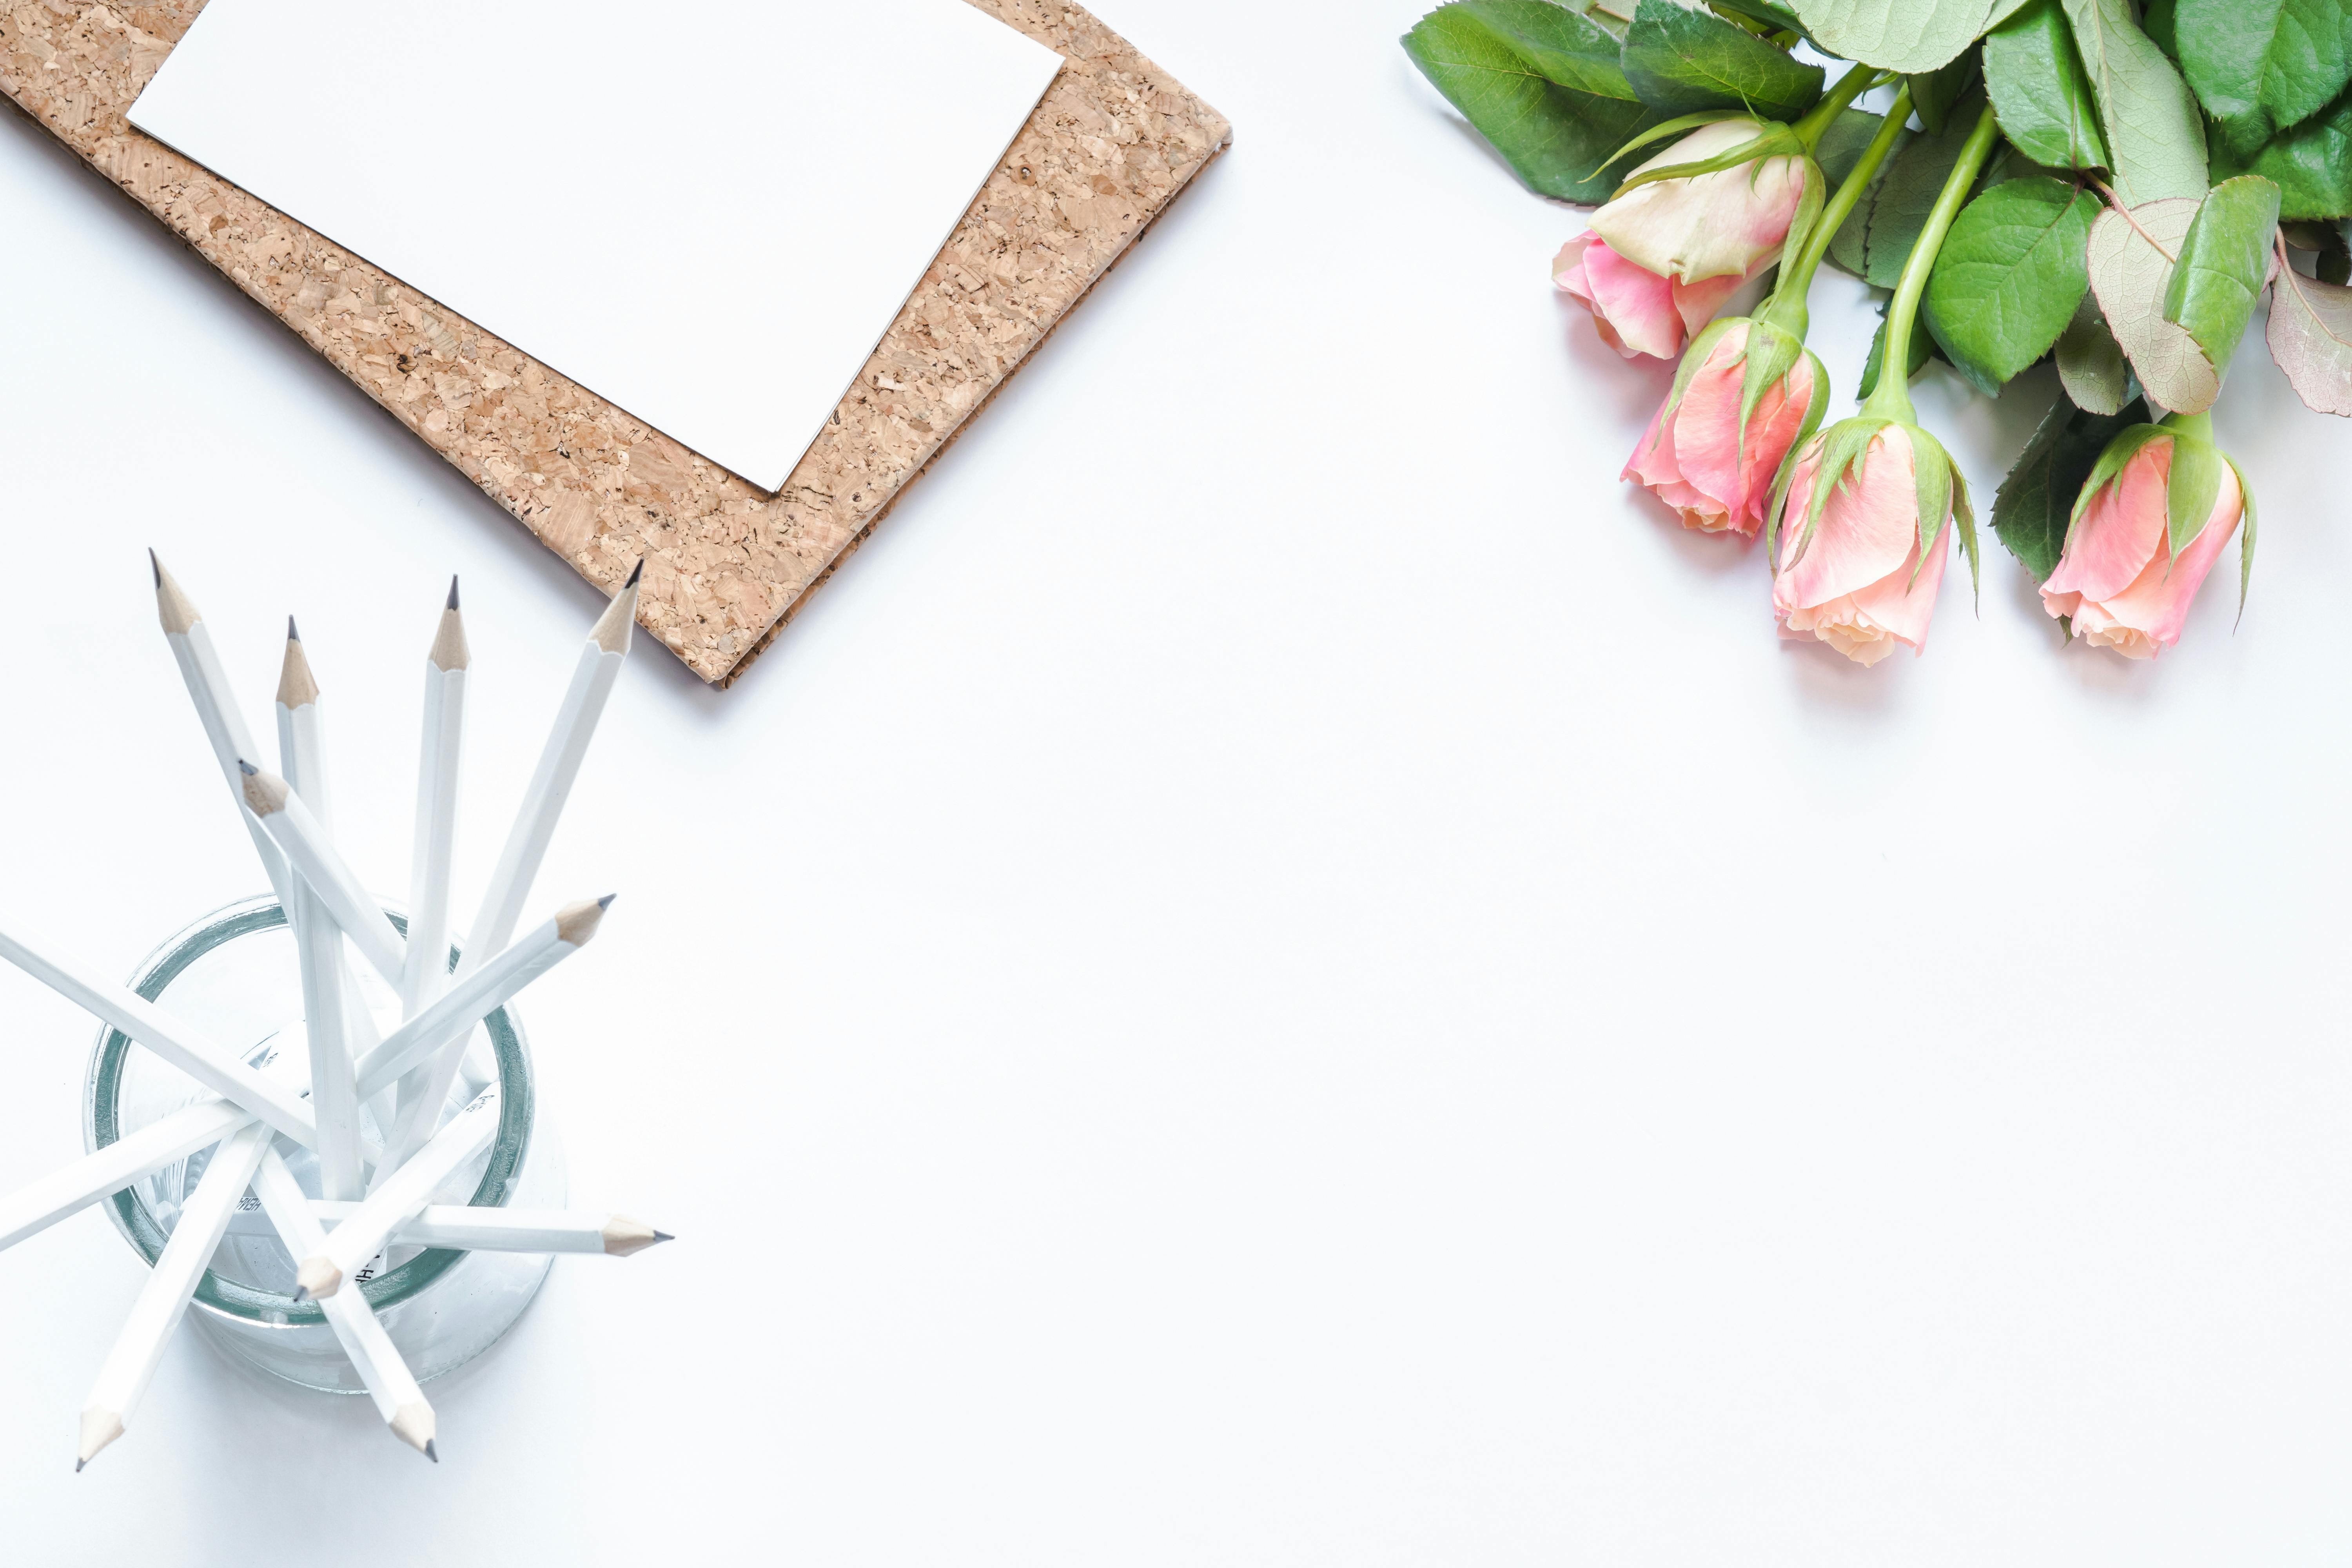
natural, office supplies, paper, paper product, stationery, writing implement, rose family, floral design